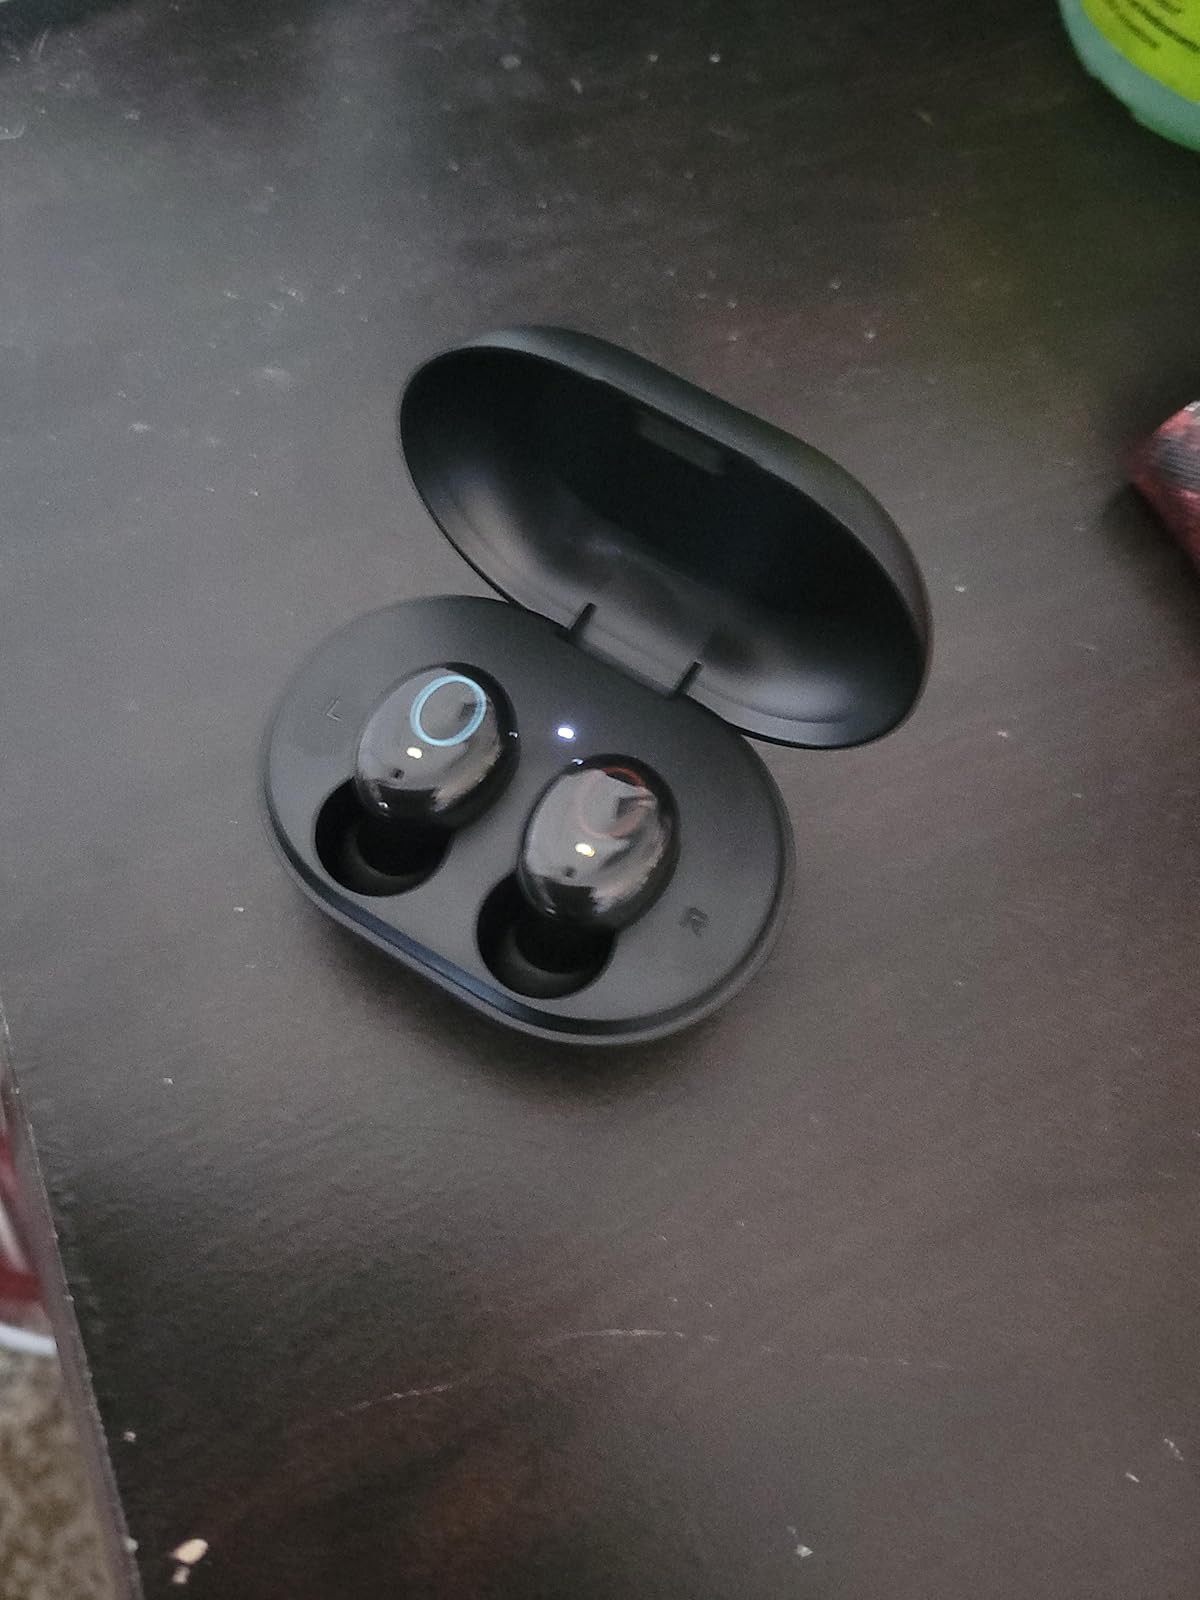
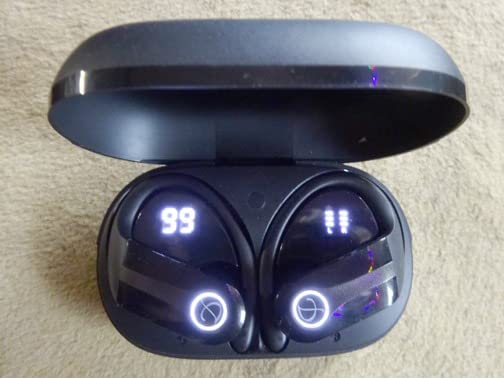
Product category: earbuds
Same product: no